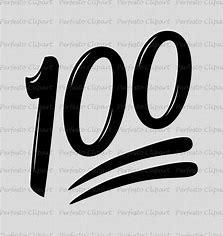
Brand: ON
Model: 100